Württemberg Football Association

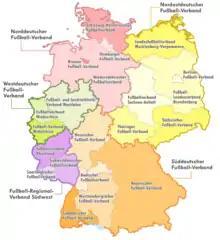
DFB, its five regional and 21 state associations

Post-Second World War Germany saw Württemberg predominantly become part of the US occupation zone, however, the southern parts were located in the French zone. As travel within the occupation zone was restricted, the reestablishing of a Southern German federation seemed initially impossible.